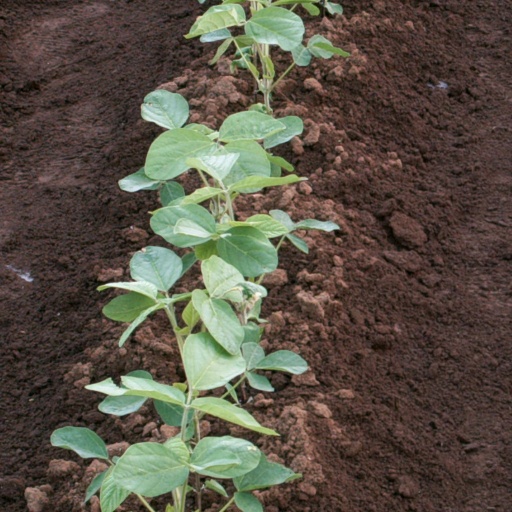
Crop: soybean